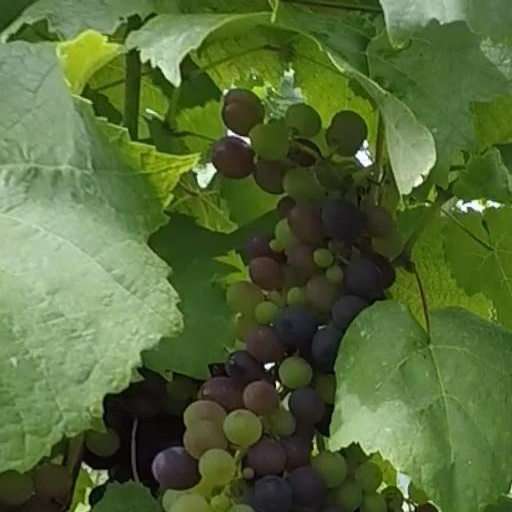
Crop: grape